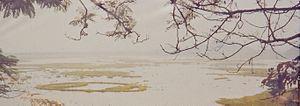
Cet article recense les zones humides d'Inde concernées par la convention de Ramsar.
Le lac Loktak est le plus grand lac d'eau douce d'Inde dans l'État de Manipur.